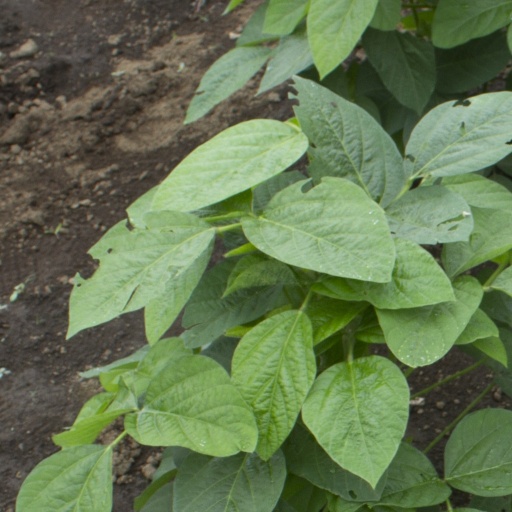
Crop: soybean